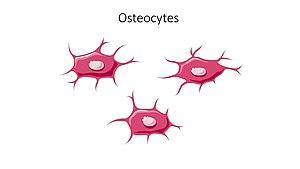
Structure osseuse - Ostéocytes
L'ostéocyte est la cellule du tissu osseux, elle est issue de l'ostéoblaste.